Valentine's Day (2010 film)

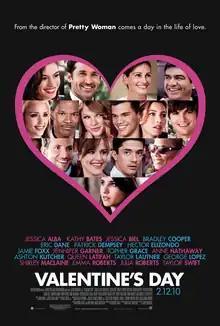
Theatrical release poster

Valentine's Day is a 2010 American romantic comedy film directed by Garry Marshall. The screenplay and the story were written by Katherine Fugate, Abby Kohn, and Marc Silverstein. The film features an ensemble cast led by Jessica Alba, Kathy Bates, Jessica Biel, Bradley Cooper, Eric Dane, Patrick Dempsey, Héctor Elizondo, Jamie Foxx, Jennifer Garner, Topher Grace, Anne Hathaway, Ashton Kutcher, Queen Latifah, Taylor Lautner, George Lopez, Shirley MacLaine, Emma Roberts, Julia Roberts, and Taylor Swift in her film acting debut. It tells different love stories that occur on Valentine's Day.